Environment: real
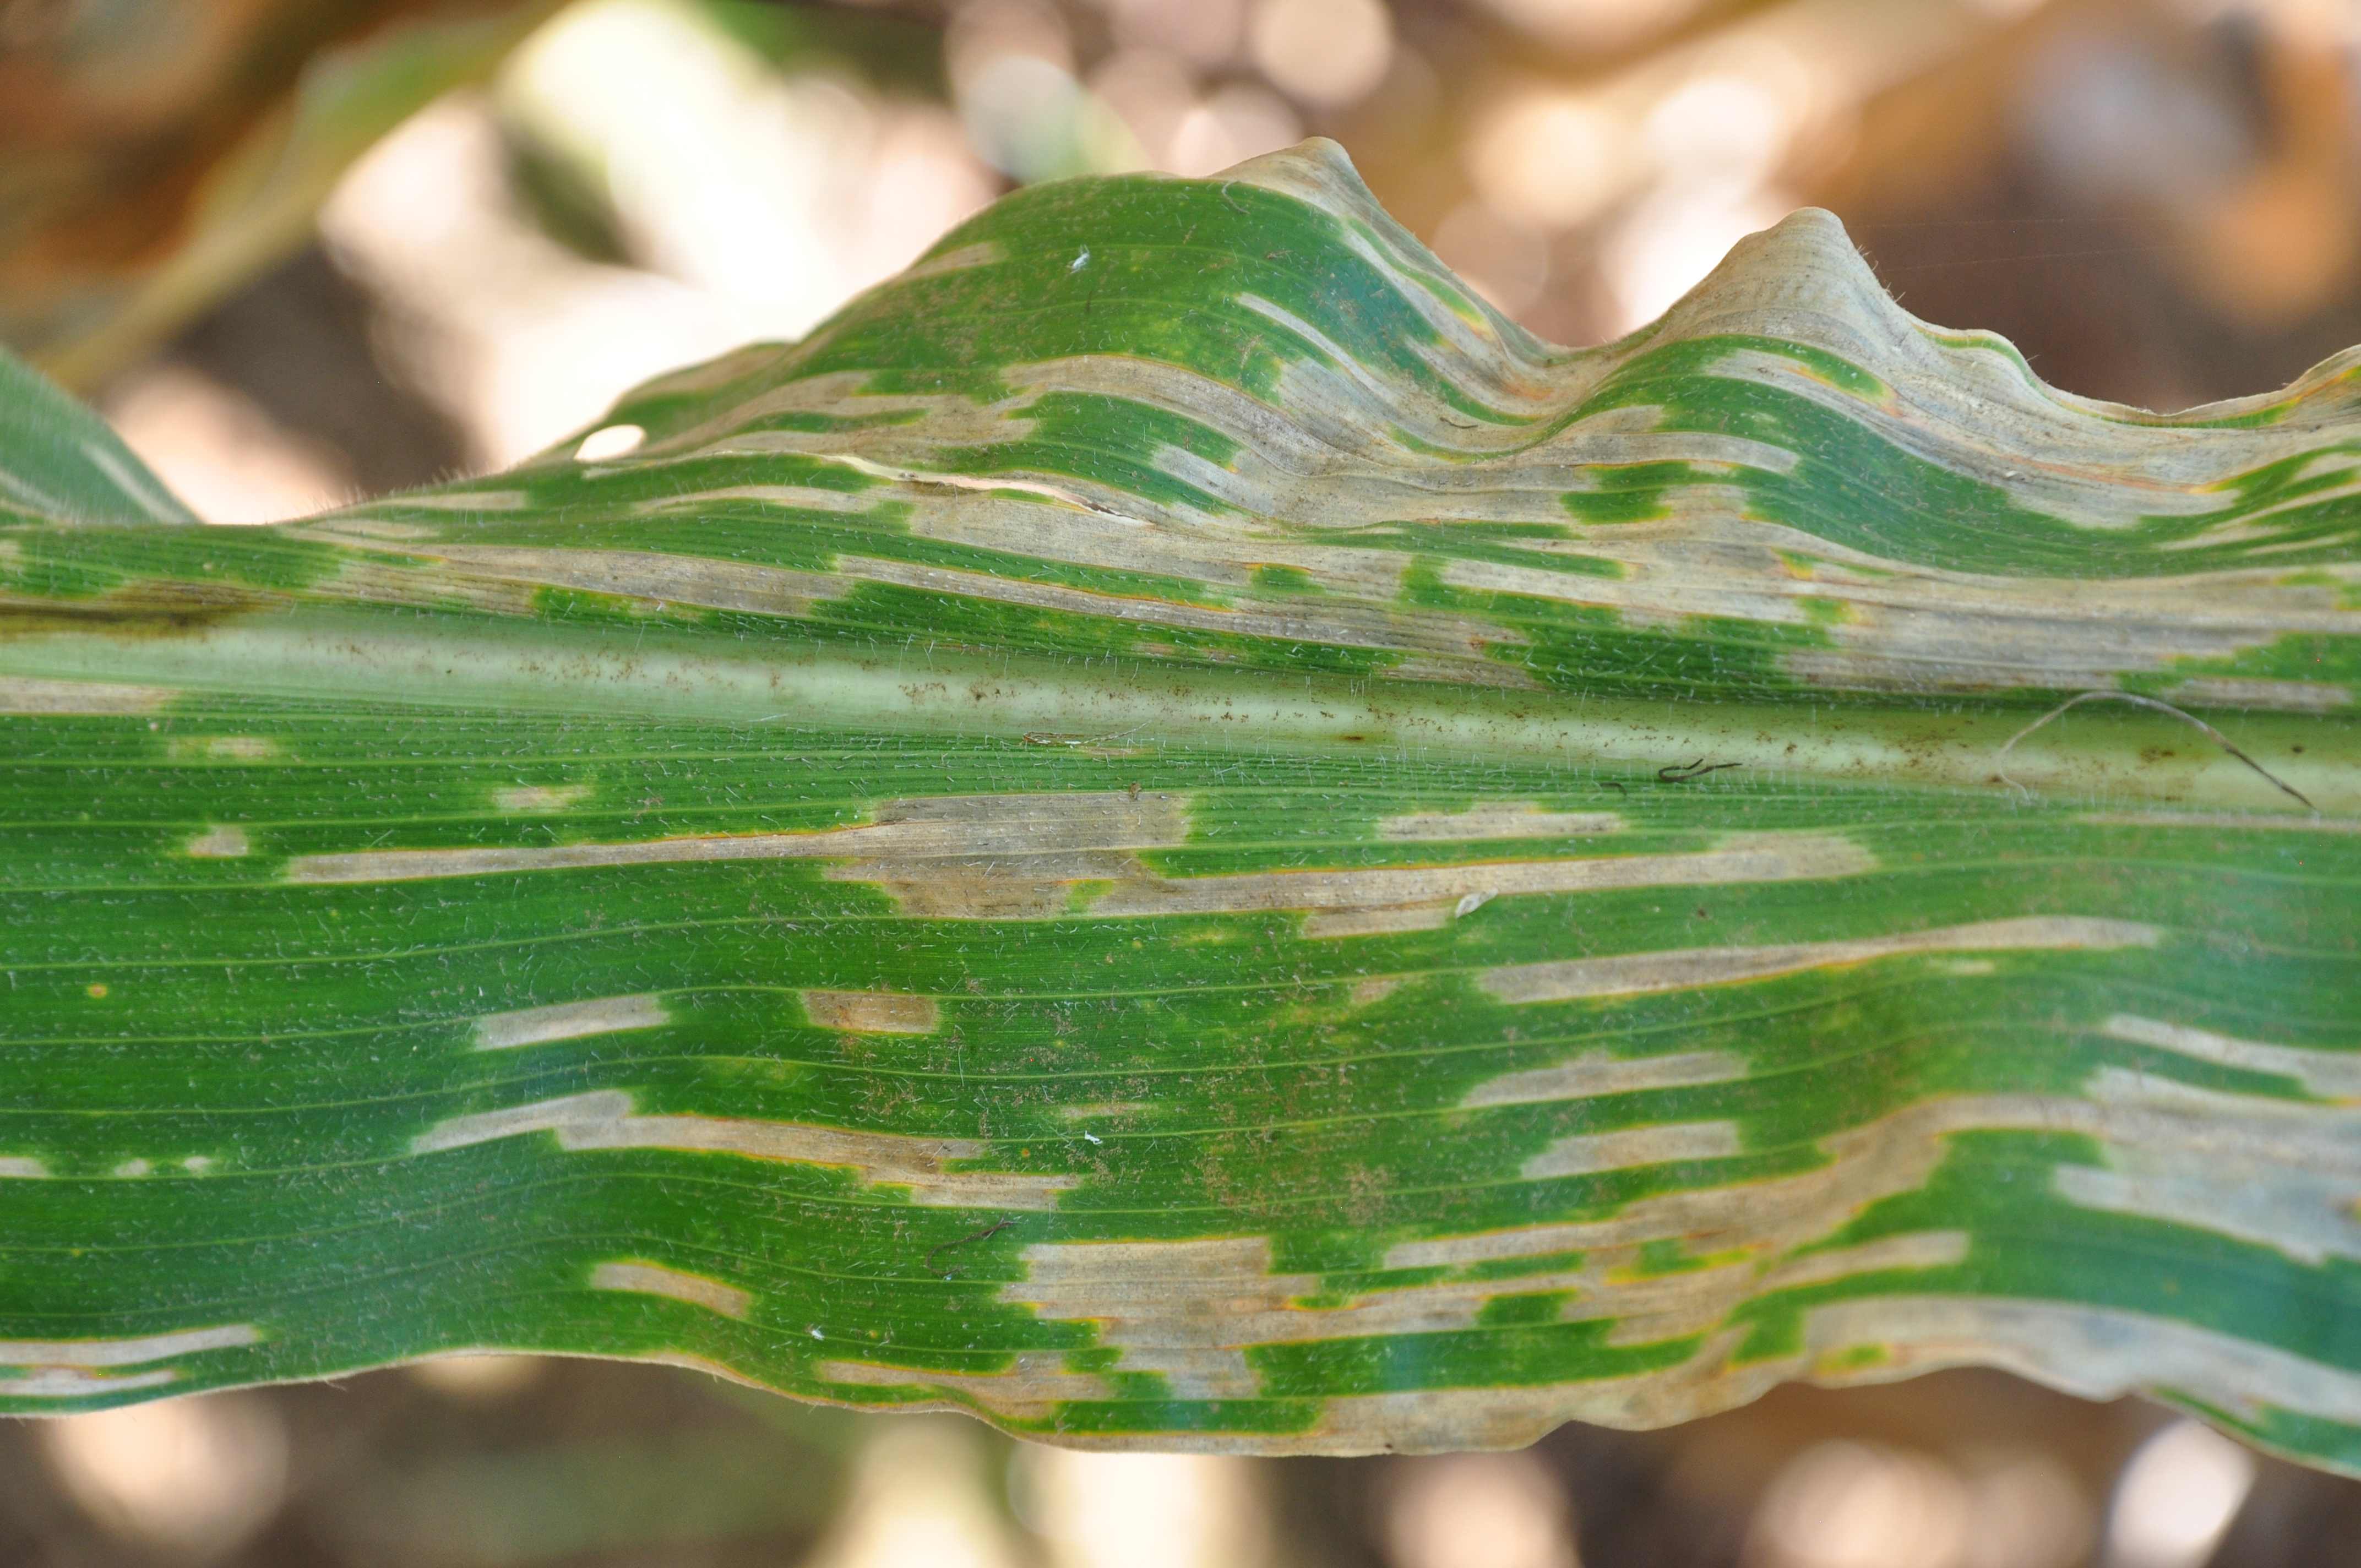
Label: gray_leaf_spot